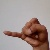
The image shows a hand gesture representing the letter 'J' in Indian Sign Language.